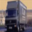
Label: truck